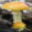
Label: mushroom